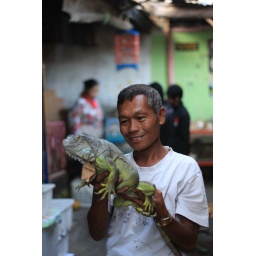
a local displaying one of his lizards for sale at the bird market in yogya, indonesia